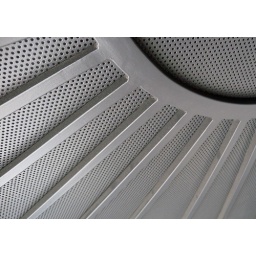
Detail of a metal door on an otherwise faceless, windowless and mysterious building in Pasadena.